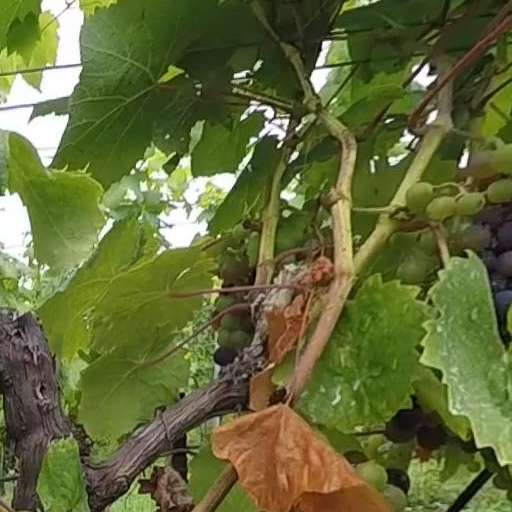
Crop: grape